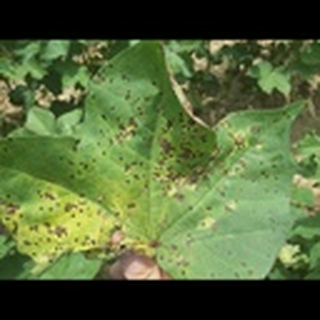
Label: cotton_target_spot